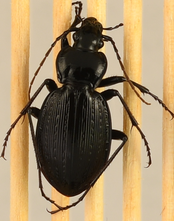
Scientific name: Dicaelus teter
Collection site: Mountain Lake Biological Station NEON (MLBS), plot MLBS_010